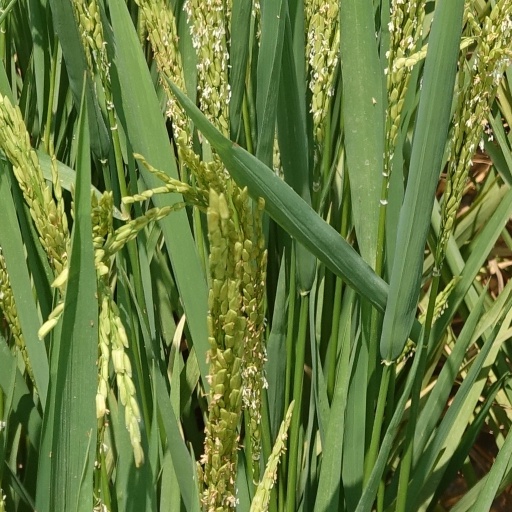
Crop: rice